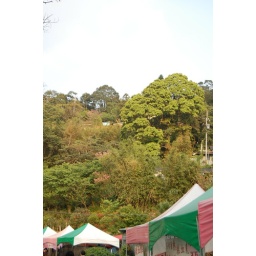
mountain rises above the village market